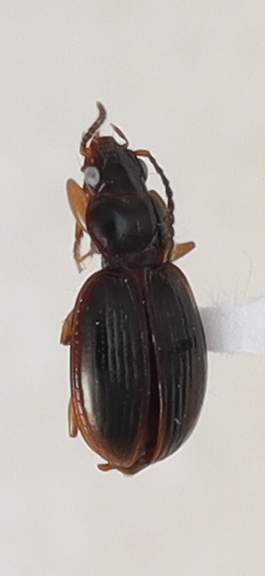
Scientific name: Mecyclothorax konanus
Plot: 6
Trap: W
Collected: 20210518